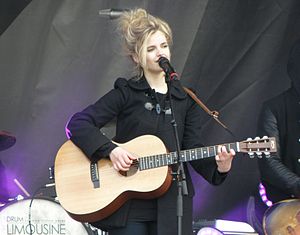
X Factor 2012 (Danmark) / Live shows / Uge til uge / Uge 7: Finale (23. marts)
Ida Østergaard Madsen vandt X Factor 2012
Ida Østergaard Madsen er en dansk sanger og sangskriver, som vandt talentkonkurrencen X Factor i 2012 i Danmark. Ida, Line, Sveinur og Morten Benjamin, som blev nummer et til fire i X Factor 2012 sang ved en konsert i Legoland Billund. Basim, som deltog i X Factor i 2008, var gæstesanger ved konserten.
X Factor 2012 var 5. sæson af talentkonkurrencen X Factor. Programrækken havde premiere søndag den 1. januar 2012 på DR1. Cutfather, Pernille Rosendahl og Thomas Blachman var dommere for anden gang i træk, mens Lise Rønne var vært. Alle tre dommere bekendtgjorde at 2012 blev deres sidste sæson som dommere, men Thomas Blachman vendte alligevel tilbage som dommer i X Factor 2013. Finalen fandt sted den 23. marts 2012, og blev for første gang afholdt i Jyske Bank Boxen i Herning. Vinderen blev Ida Østergaard Madsen, der dermed sikrede sig en pladekontrakt med Sony Music, og efterfølgende udgav singlen "I Can Be". Ifølge Danmarks Radio var 2012-udgaven den mest sete X Factor-sæson nogensinde. Anden del af finalen blev fulgt af 2.196.000 seere.